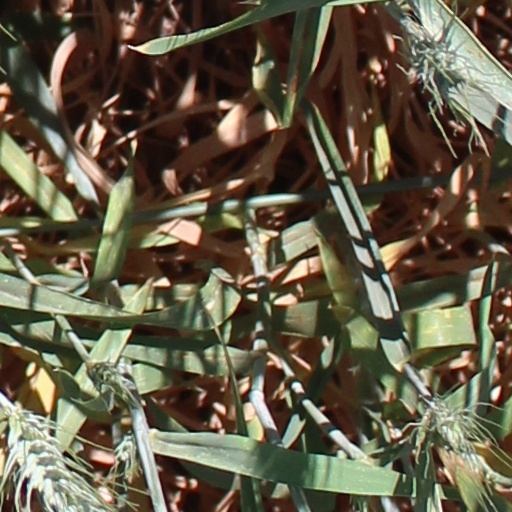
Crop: wheat